Cummer Museum of Art and Gardens

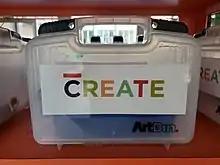
A CREATE Box on the CREATE Cart in the Uible Loggia

Families with young children can check out a Family Backpack from the help desk in the Art Connections Interactive Center on the north end of the museum. Each Family Backpack contains materials and activities geared toward younger visitors and families to help them discover and understand the meaning, moods, and elements of art while at the museum. Family Backpacks are currently available in four themes: Animals, Color Splash, Gardens, and My Family.